Rissen

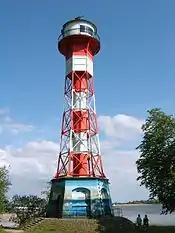
Rissen's lighthouse

In 2006 according to the statistical office of Hamburg and Schleswig-Holstein, Rissen has a total area of 16.6 km. It shares borders with the Schleswig-Holstein towns of Wedel, Pinneberg, and Schenefeld in the west, north, and northeast, respectively, and with Hamburg's quarters Sülldorf and Blankenese in the east. To the south, the river Elbe forms a natural border. South of the river lies the German federal state of Lower Saxony. Rissen is situated on the right bank of the river.